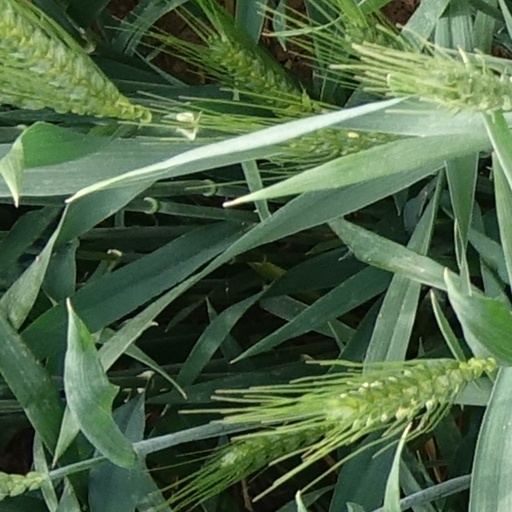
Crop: wheat